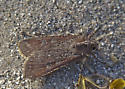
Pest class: cutworms